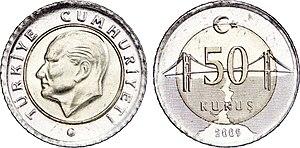
Turquie, 50 Kuruş à l'effigie de Kemal Atatürk, 2009